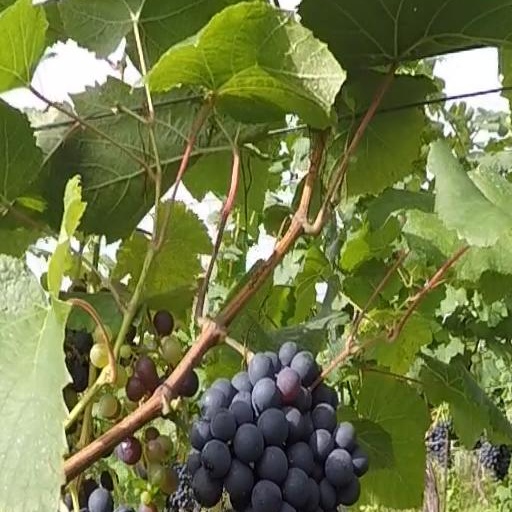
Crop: grape